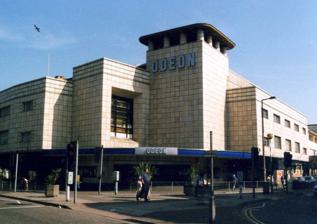
Building: Plaza Cinema, Weston-super-Mare
Country: United Kingdom
Year built: 1935
The cinema in 2024 The Plaza Cinema is an art deco cinema in Weston-super-Mare , Somerset , owned by Merlin Cinemas . It was built by Odeon Cinemas and known as the Odeon Weston-super-Mare until 2023. It was designed by Thomas Cecil Howitt and is a Grade II listed building . History An 'Electric Cinema' opened in 1911. Among the films that it showed were ones created by its own staff, such as one of 'B.C. Hucks at Weston-super-Mare' which showed the first aeroplane crossing of the Bristol Channel . The site was redeveloped in 1934 by Odeon Cinemas and opened in 1935. T Cecil Howitt was chosen as the architect, this being one of four Odeon cinemas that he designed. The others were the Odeon Cinema, Bridgwater (1936) and at Warley (1934) and Clacton (1936). They all had similar ' moderne ' features with a square tower with a flat slab supported by columns and a squat main building. The cinema in 2003 when it was still an Odeon. Locking Road to the left and Walliscote Road to the right. It was built in a prominent location on the corner of Walliscote Road (also known at this end as The Centre) and Locking Road facing towards Regent Street. Three small shops were incorporated into the cinema on the Walliscote Road frontage and one on Locking Road. They were known as the 'Odeon Buildings' and occupied by a variety of independent businesses. For example, in 1970 they were used by a stamp dealer, ladies clothier, laundry and (in Locking Road) a sports outfitter. They ceased to be used as shops many years before the Odeon cinema closed in 2023. The cinema contained single screen with two floors of seating when built but this was later changed. The main auditorium was split into two levels and two small studio auditoria were created under the original balcony. Much of the original interior was retained during the rebuilding including, in the main lower screen, the Compton organ. The building was awarded Grade-II listed status on 21 August 1986. The Beatles played two shows each day at the venue for six days from 22 July 1963. The cinema closed as the Odeon on 5 June 2023 because Odeon Cinemas considered it no longer viable. It was purchased by Merlin Cinemas in August and reopened as the Plaza Cinema on 15 December. Description Exterior In Weston, the tower is positioned at the corner of the site, above and behind the foyer. A curved canopy projects outwards from the slab tower, while the foyer is accessed from the street via four circular steps leading to five sets of double doors. Howitt used a second smaller tower to the left of the slab tower (when looking towards the building from Regent Street), with a large double-height metal framed window. There are two three storey high wings which enclosed the original single auditorium, allowing commercial revenue from shop units at street level and offices above. The Regent Street elevation comprises three bays with Crittall -style metal framed windows, while the Walliscote Road elevation comprises five bays. There was an additional canopy along both elevations, but these were later removed. The facade of the building is covered in biscuit-coloured faience , except the shop areas on both wings which are clad in black glass Vitrolite panels. The basket-weave pattern faience encompasses three horizontal bands of green faience. At night neon lighting placed in line with the green faience, around the 'Odeon' and along the edge of the canopies provided an a-typical Art Deco attractive feel to the building. The original Odeon lettering has been replaced, despite this occurring after the building was listed. Interior The original split-level auditorium was split into three smaller units in 1973, with a fourth screen added in 1991. Many of the original art deco features however survive, including the Compton organ. The Compton organ was installed during the original fitting out of the building in 1935. The 3manual/6rank instrument is the only Compton theatre pipe organ in an Odeon cinema outside London. The six ranks of pipes are: Tuba; Tibia Clausa; Vox Humana; Oboe; Flute; Cello. Although the organ does not have the common Compton feature of a Melotone, it does have a rare Solo Cello stop which involves a mechanical bow and pitching fingers, operated directly from the organ console. The organ today is preserved under the care of the West of England Theatre Organ Society. References